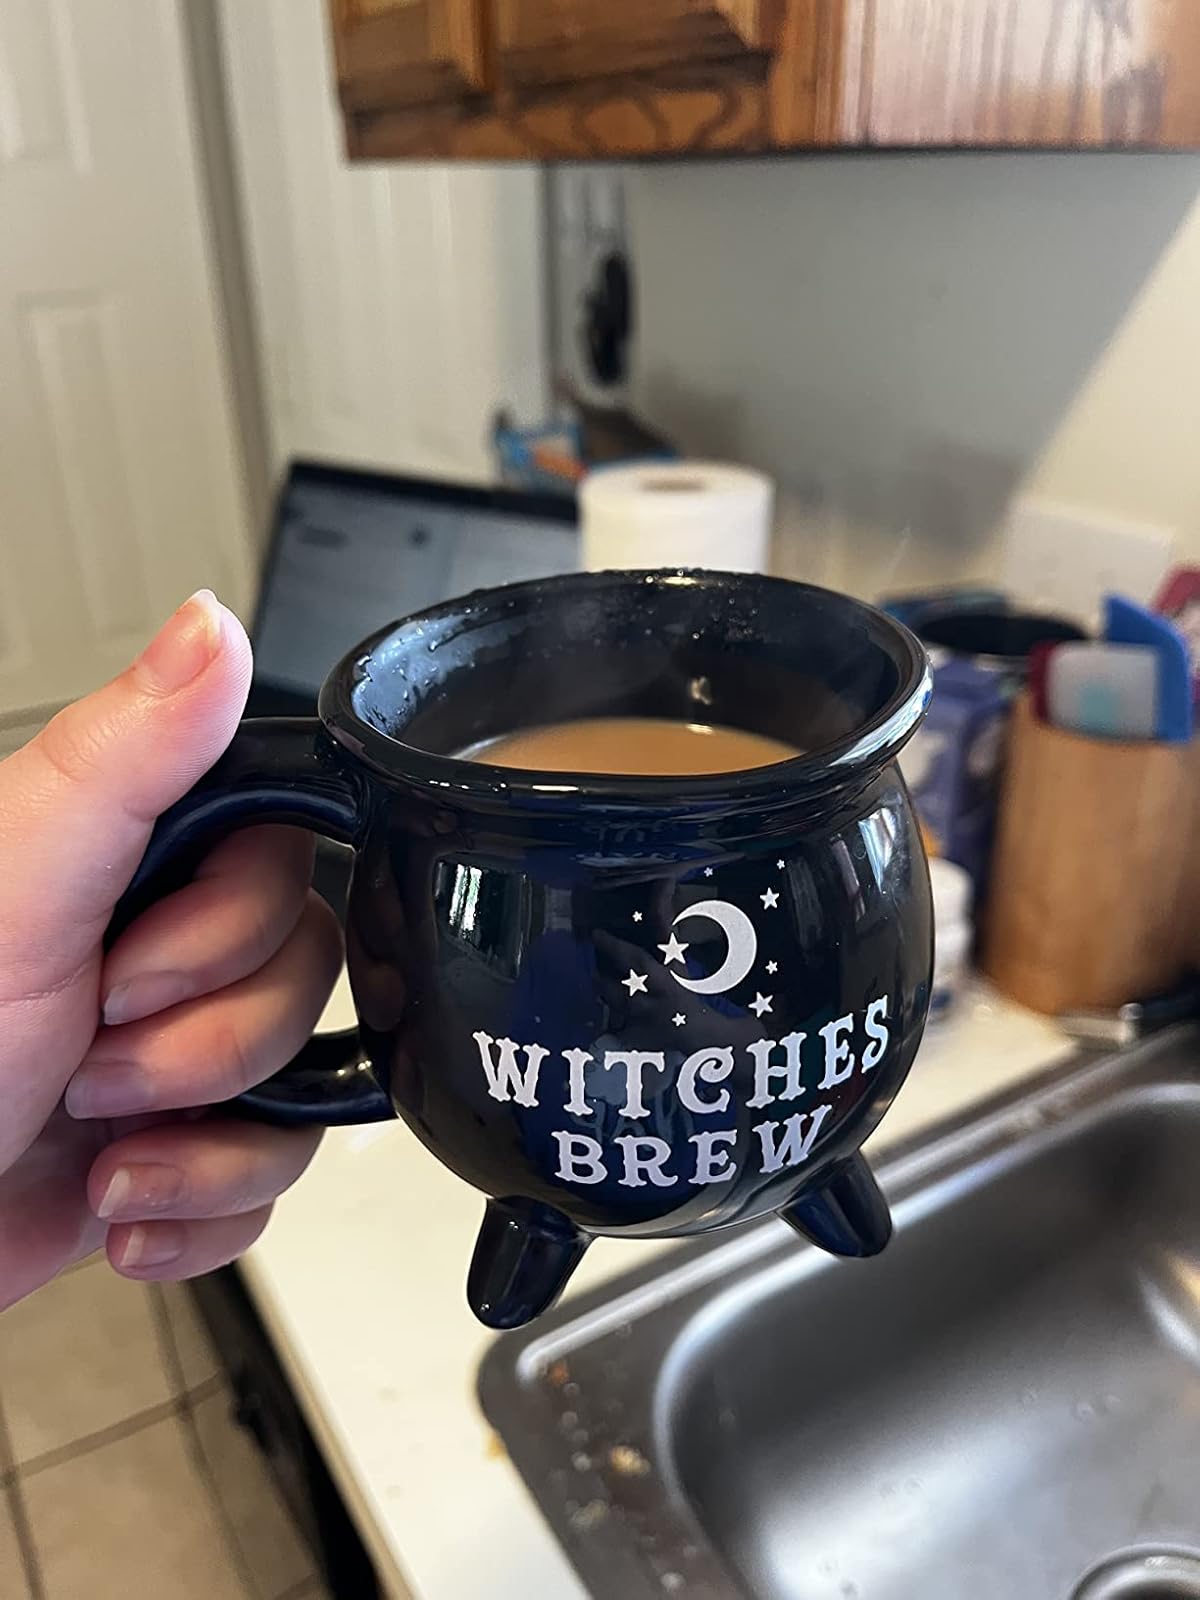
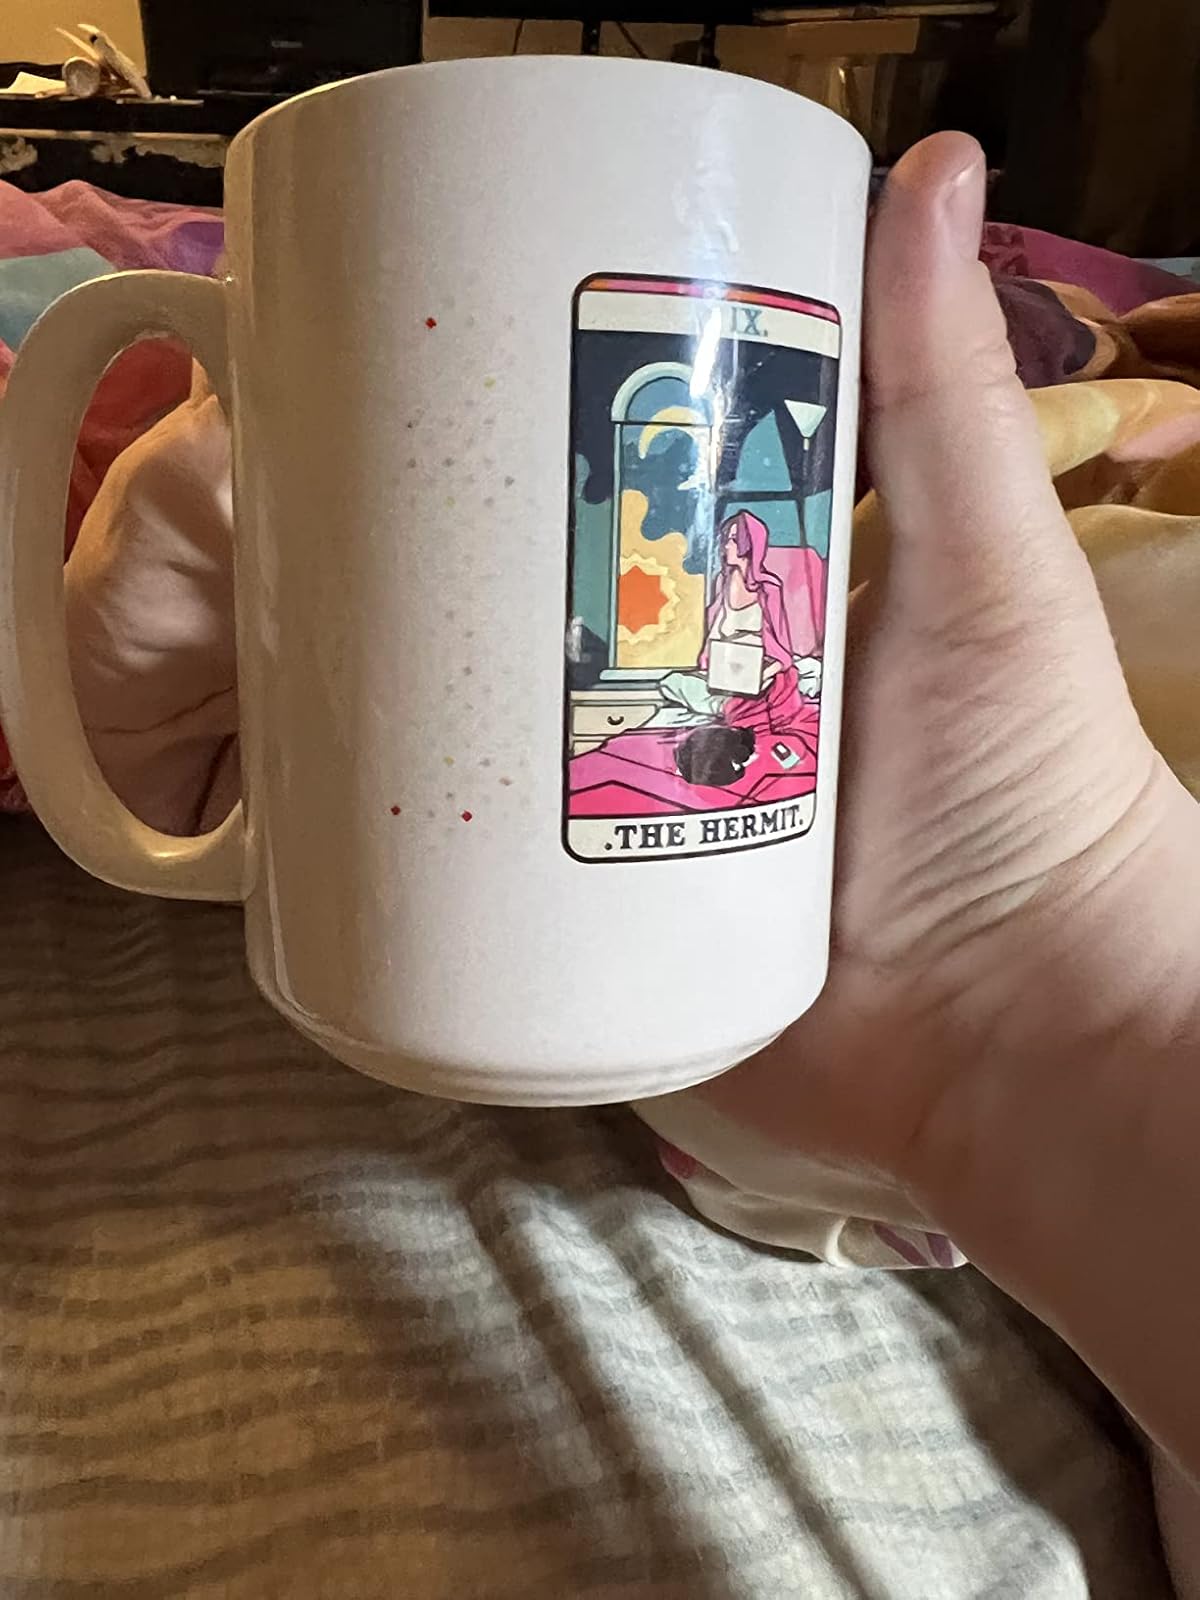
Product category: items_mug
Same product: no